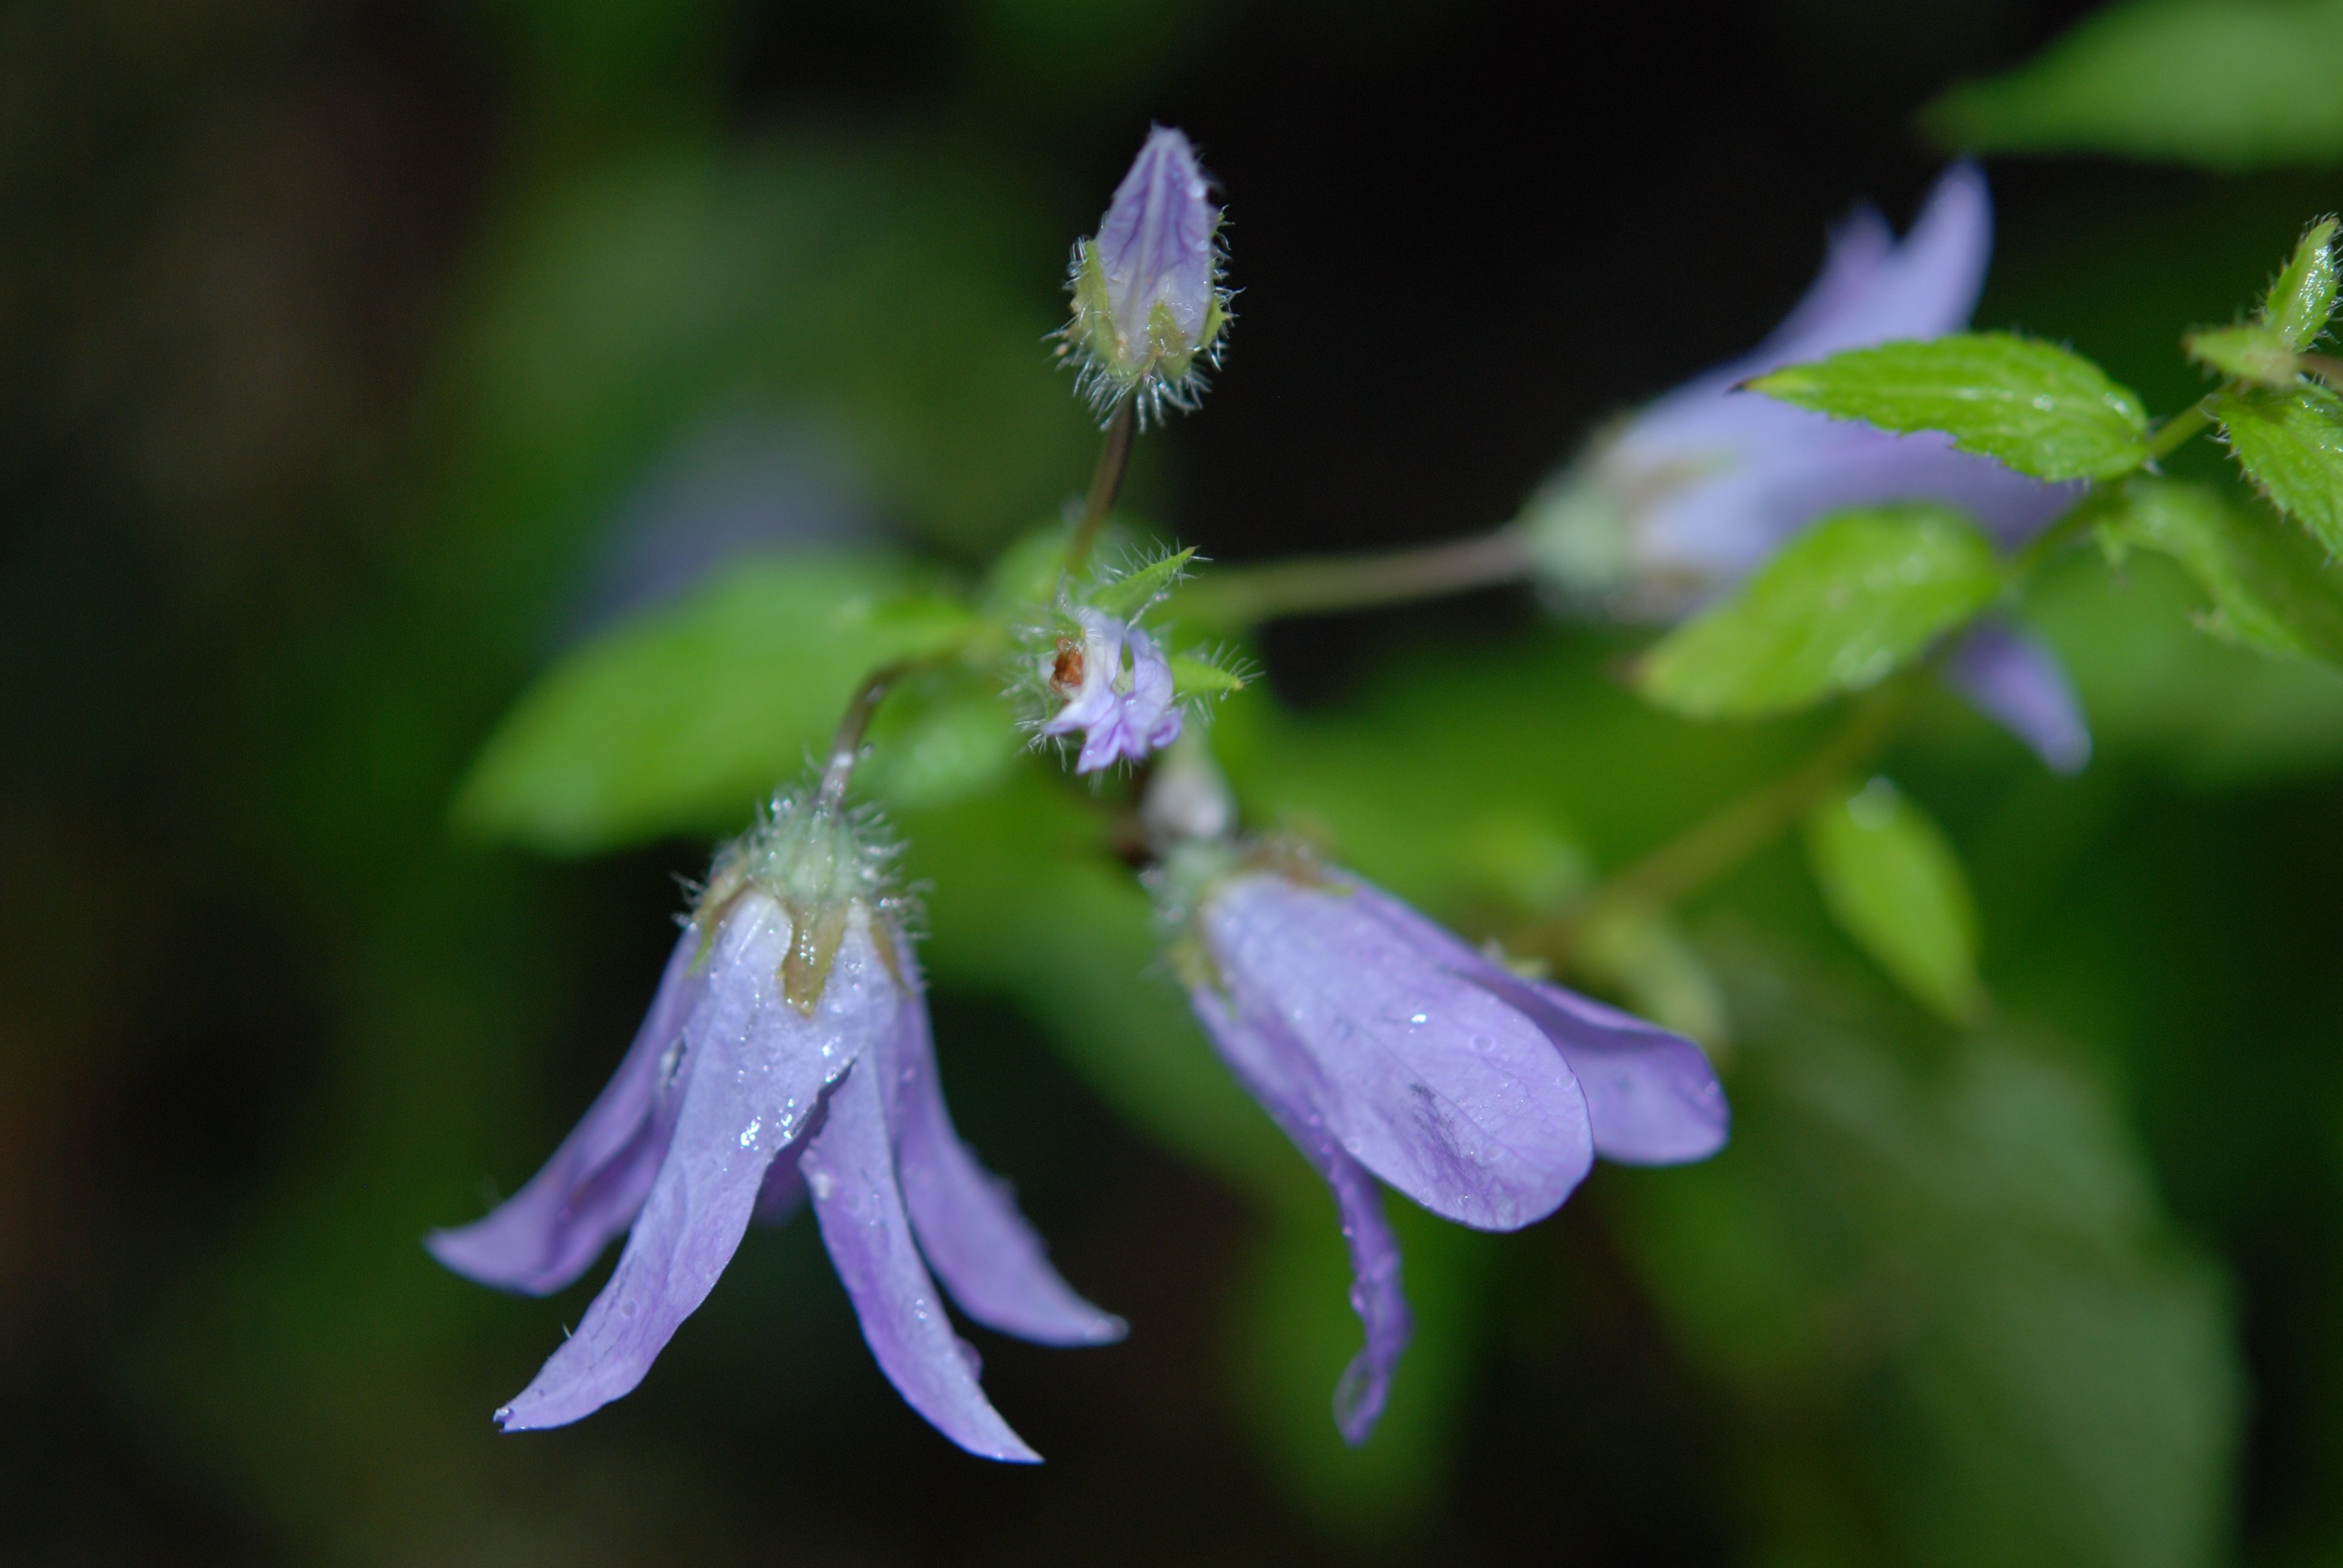
nature, blossom, plant, photography, leaf, flower, purple, petal, green, herb, botany, blue, flora, wild flower, wildflower, close up, macro photography, flowering plant, bellflower family, land plant